Traditions of Italy

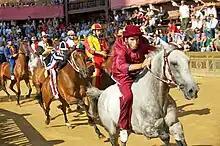
Palio di Siena

Traditions of Italy are sets of traditions, beliefs, values, and customs that belongs within the culture of Italian people. These traditions have influenced life in Italy for centuries, and are still practiced in modern times. Italian traditions are directly connected to Italy's ancestors, which says even more about Italian history.